Jacopo Inghirami

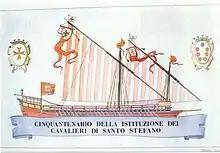
Galley of the Knights of St. Stephen (17th or 18th-century drawing)

In 1602, during the "Long War", he led a successful operation which resulted in a large number of Ottoman prisoners and the liberation of Christian captives. Following this action, he was appointed admiral of the fleet in 1603 by Ferdinando I de' Medici, Grand Duke of Tuscany. For the coming decade, the Tuscan fleet (under Inghirami) engaged Ottoman shipping and Berber pirates in the Mediterranean, with several successes – including the taking in 1607 of Bona (Annaba) in modern-day Algeria. As admiral, Inghirami also liaised with the Catholic allies of the Grand Duchy in the Mediterranean (including representatives of the fleets of France and later Spain), and also with the Medici family's North African allies. (Including emir Fakhr-al-Din II, whom Inghirmani carried to Messina during the emir's exile from Lebanon).